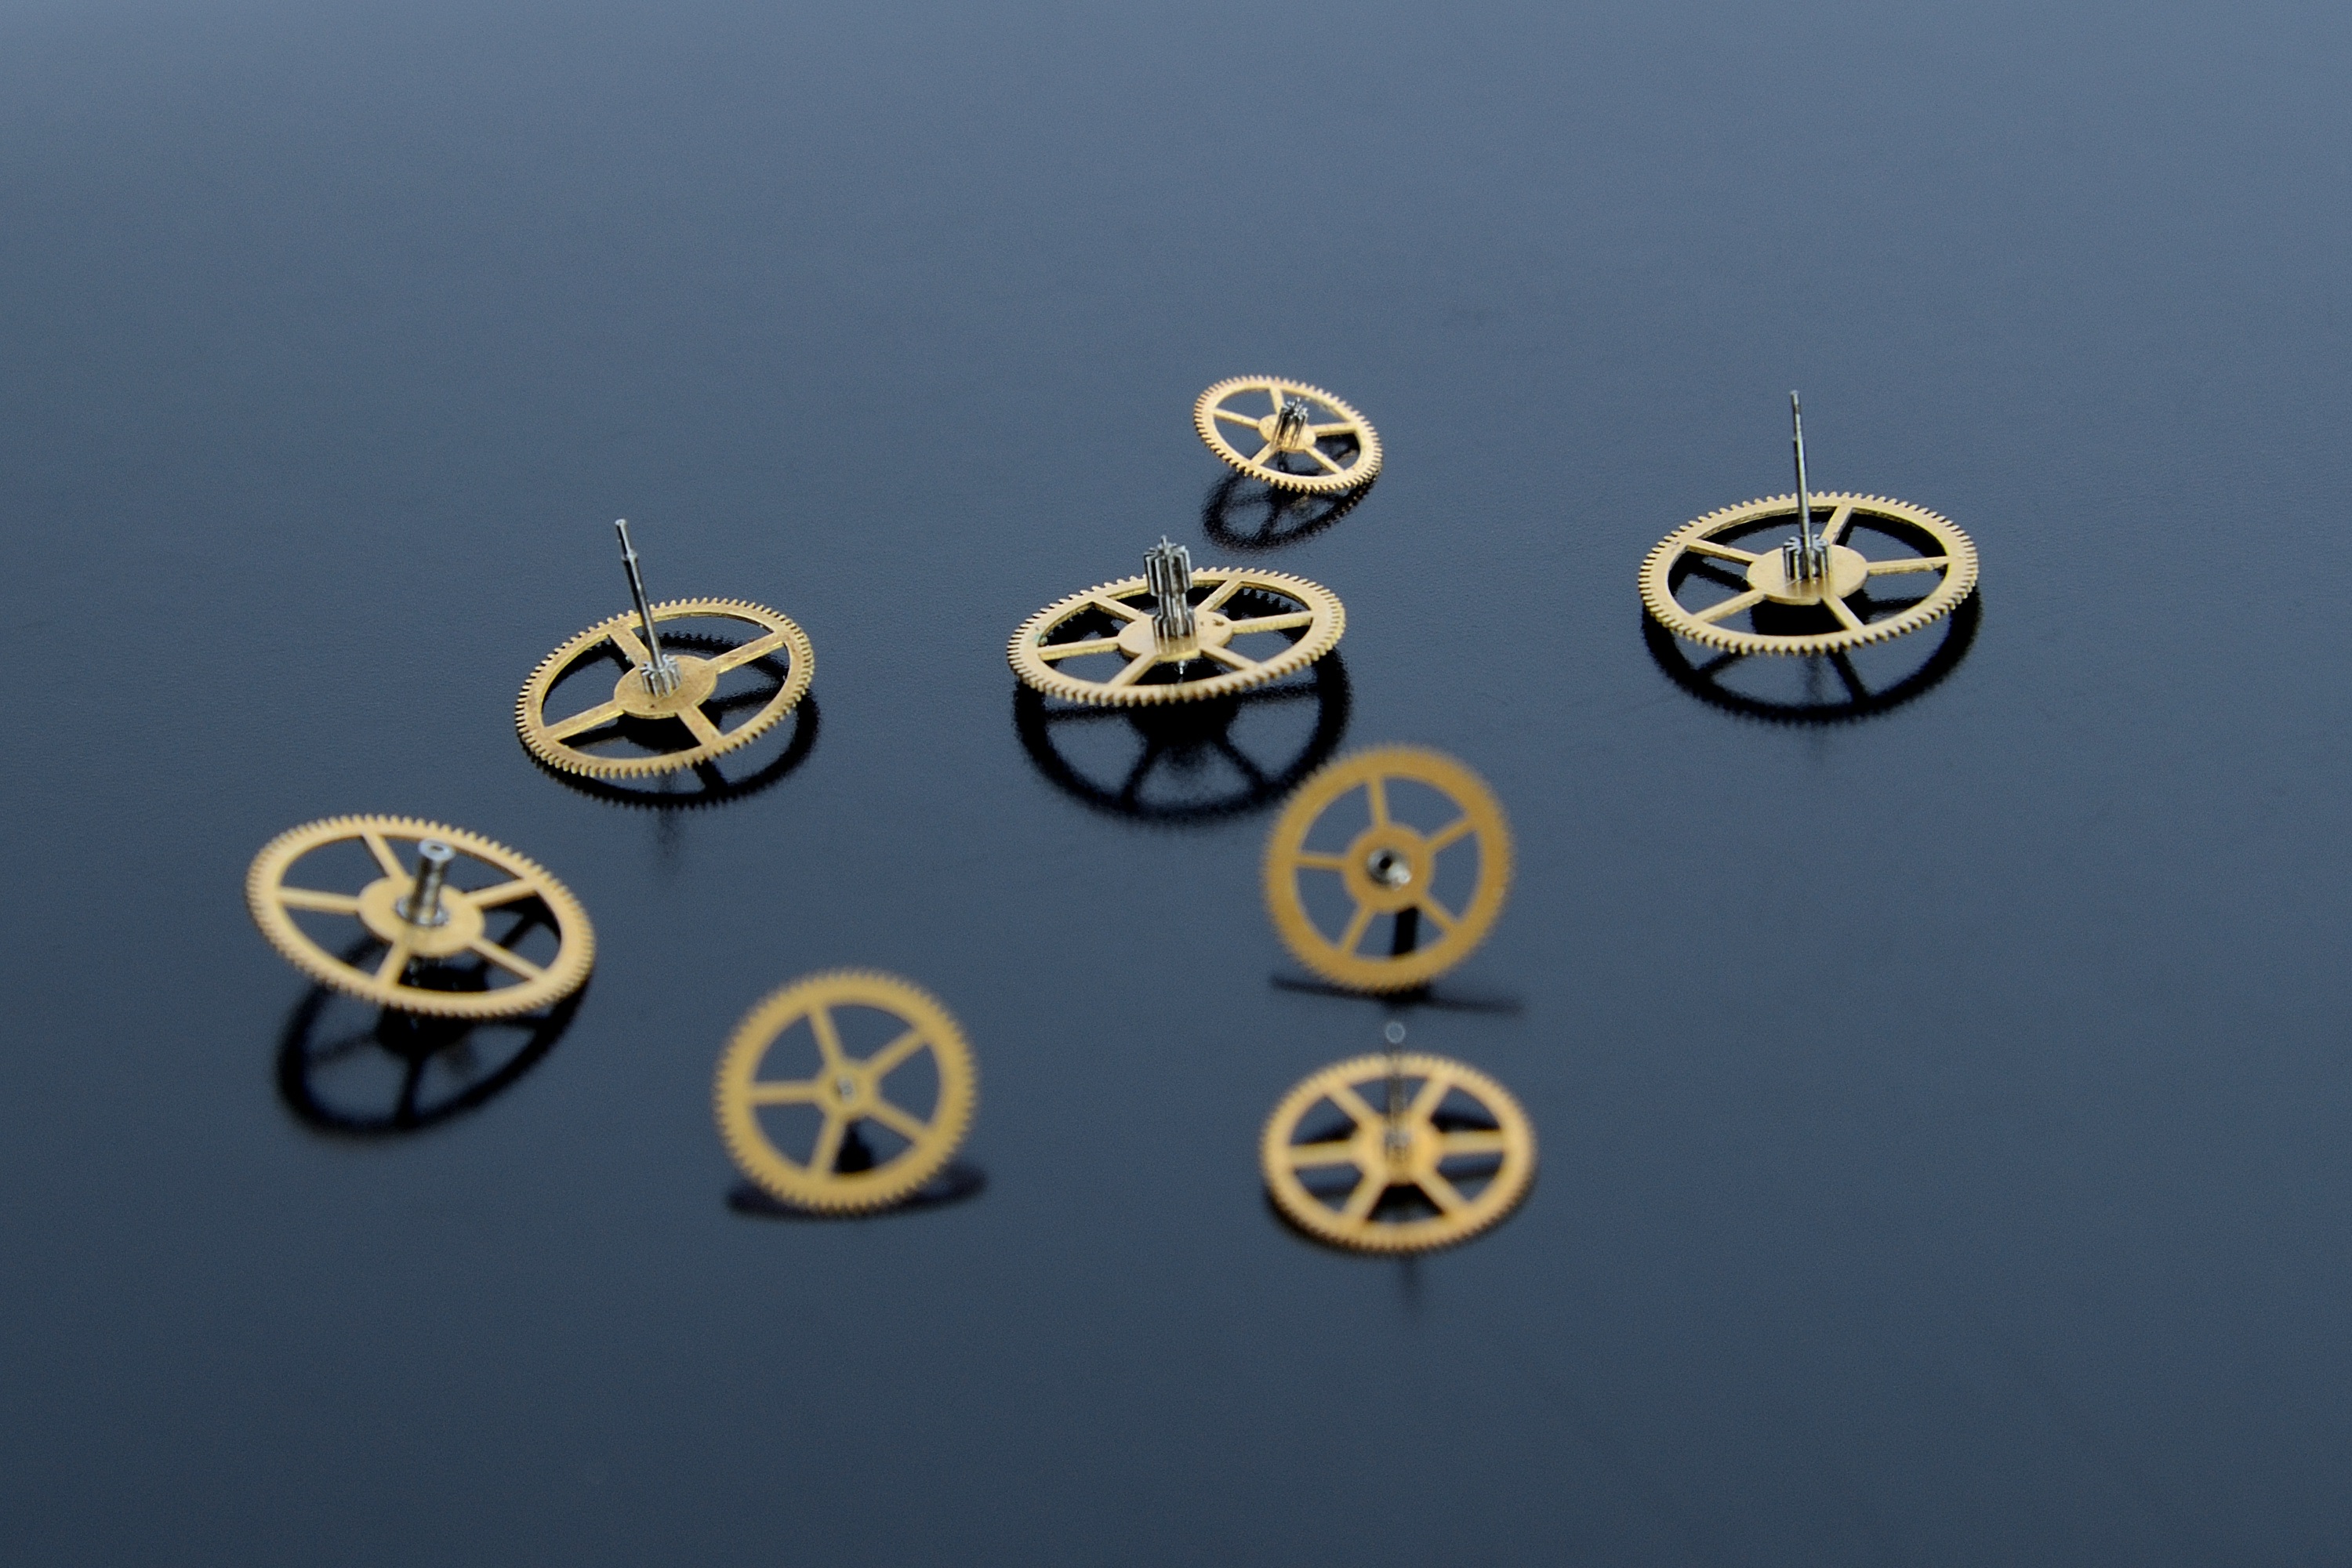
technology, vintage, number, repair, gear, circle, mechanism, brand, jewellery, font, mechanical, earrings, spare parts, mechanics, fashion accessory